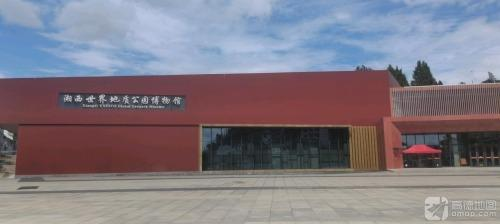
地标名称：湘西世界地质公园博物馆
所在城市：湘西土家族苗族自治州·永顺县